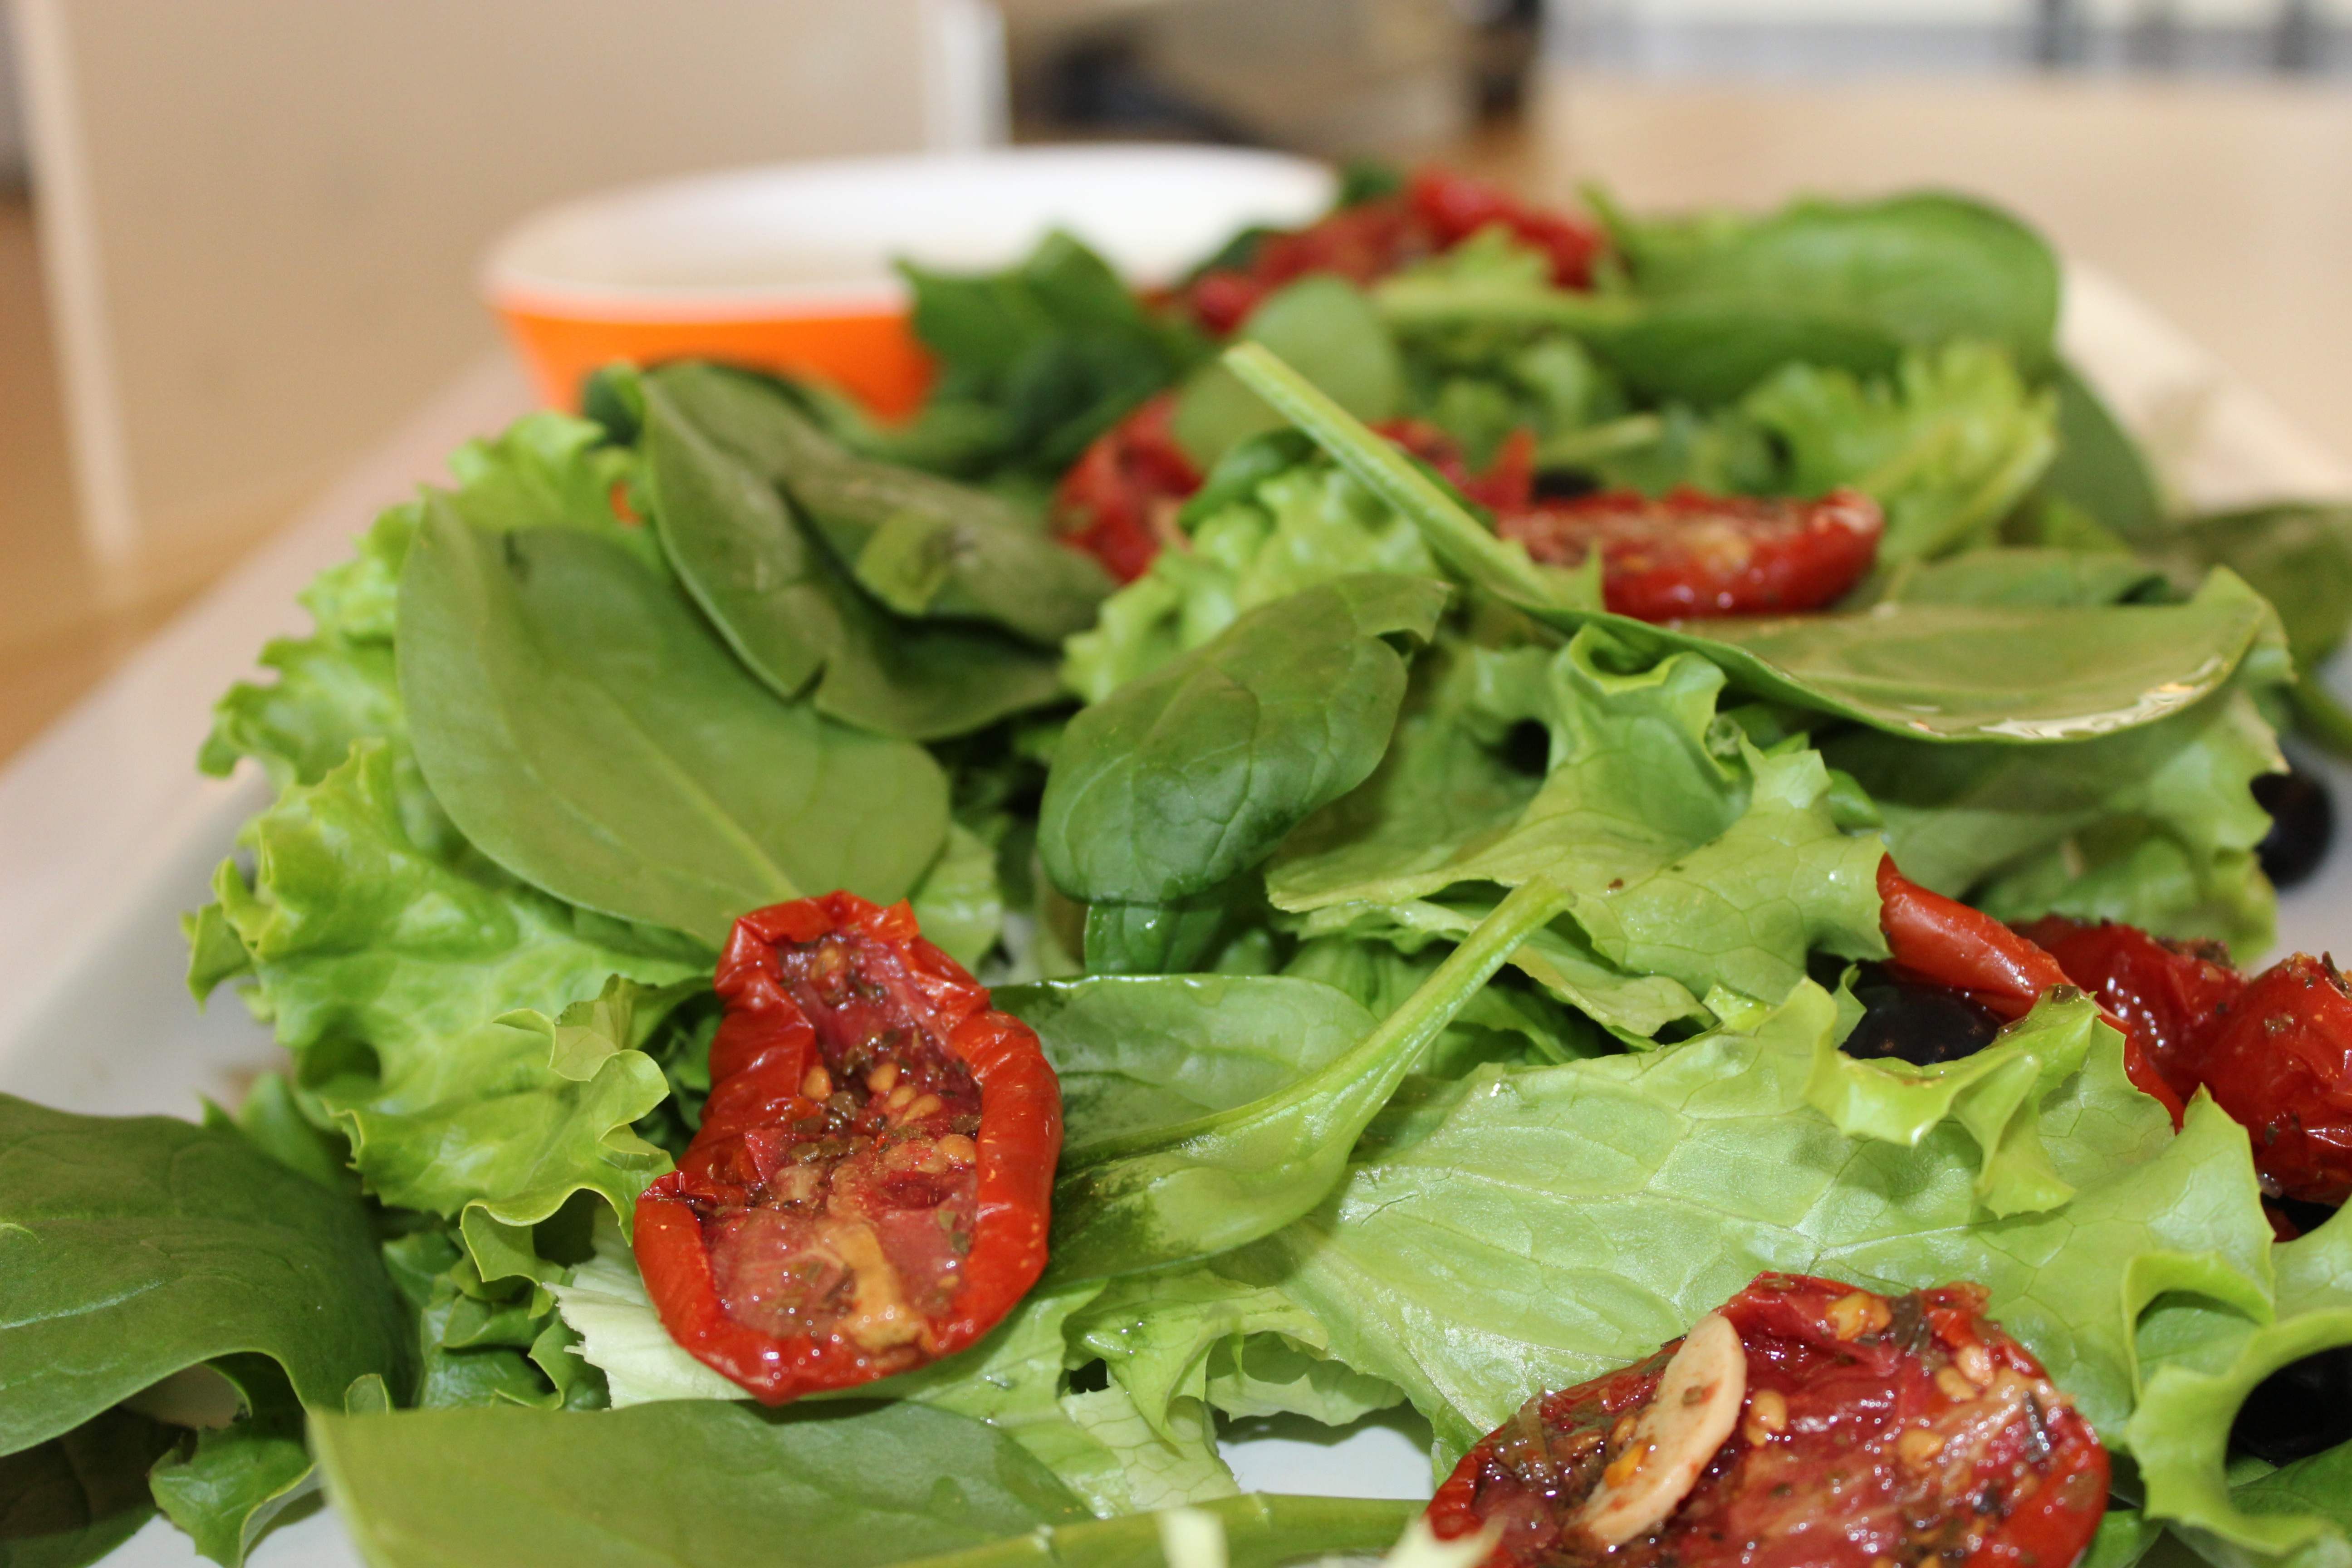
dish, meal, food, salad, green, produce, vegetable, healthy, cuisine, nutrition, tasty, vegetarian, caesar salad, hors d oeuvre, leaf vegetable, spinach salad